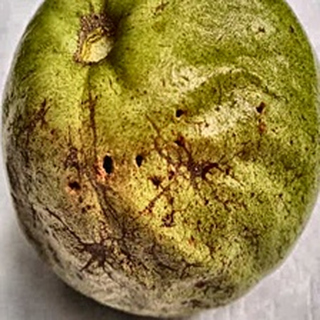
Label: guava_fruit_fly